90th Operations Group

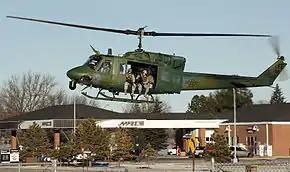
90th Wing security forces prepare to jump out of a 37th Squadron UH-1N at Warren AFB

The group was redesignated the 90th Operations Group and reactivated at Francis E. Warren Air Force Base, Wyoming in September 1991 as the operational component of the 90th Missile Wing when the wing converted to the Objective Wing Organization. The group was assigned operational control of the wing's four missile squadrons, three of which operated 150 LGM-30G Minuteman III missiles and one of which operated 50 LGM-118A Peacekeeper missiles, plus an operational support squadron.